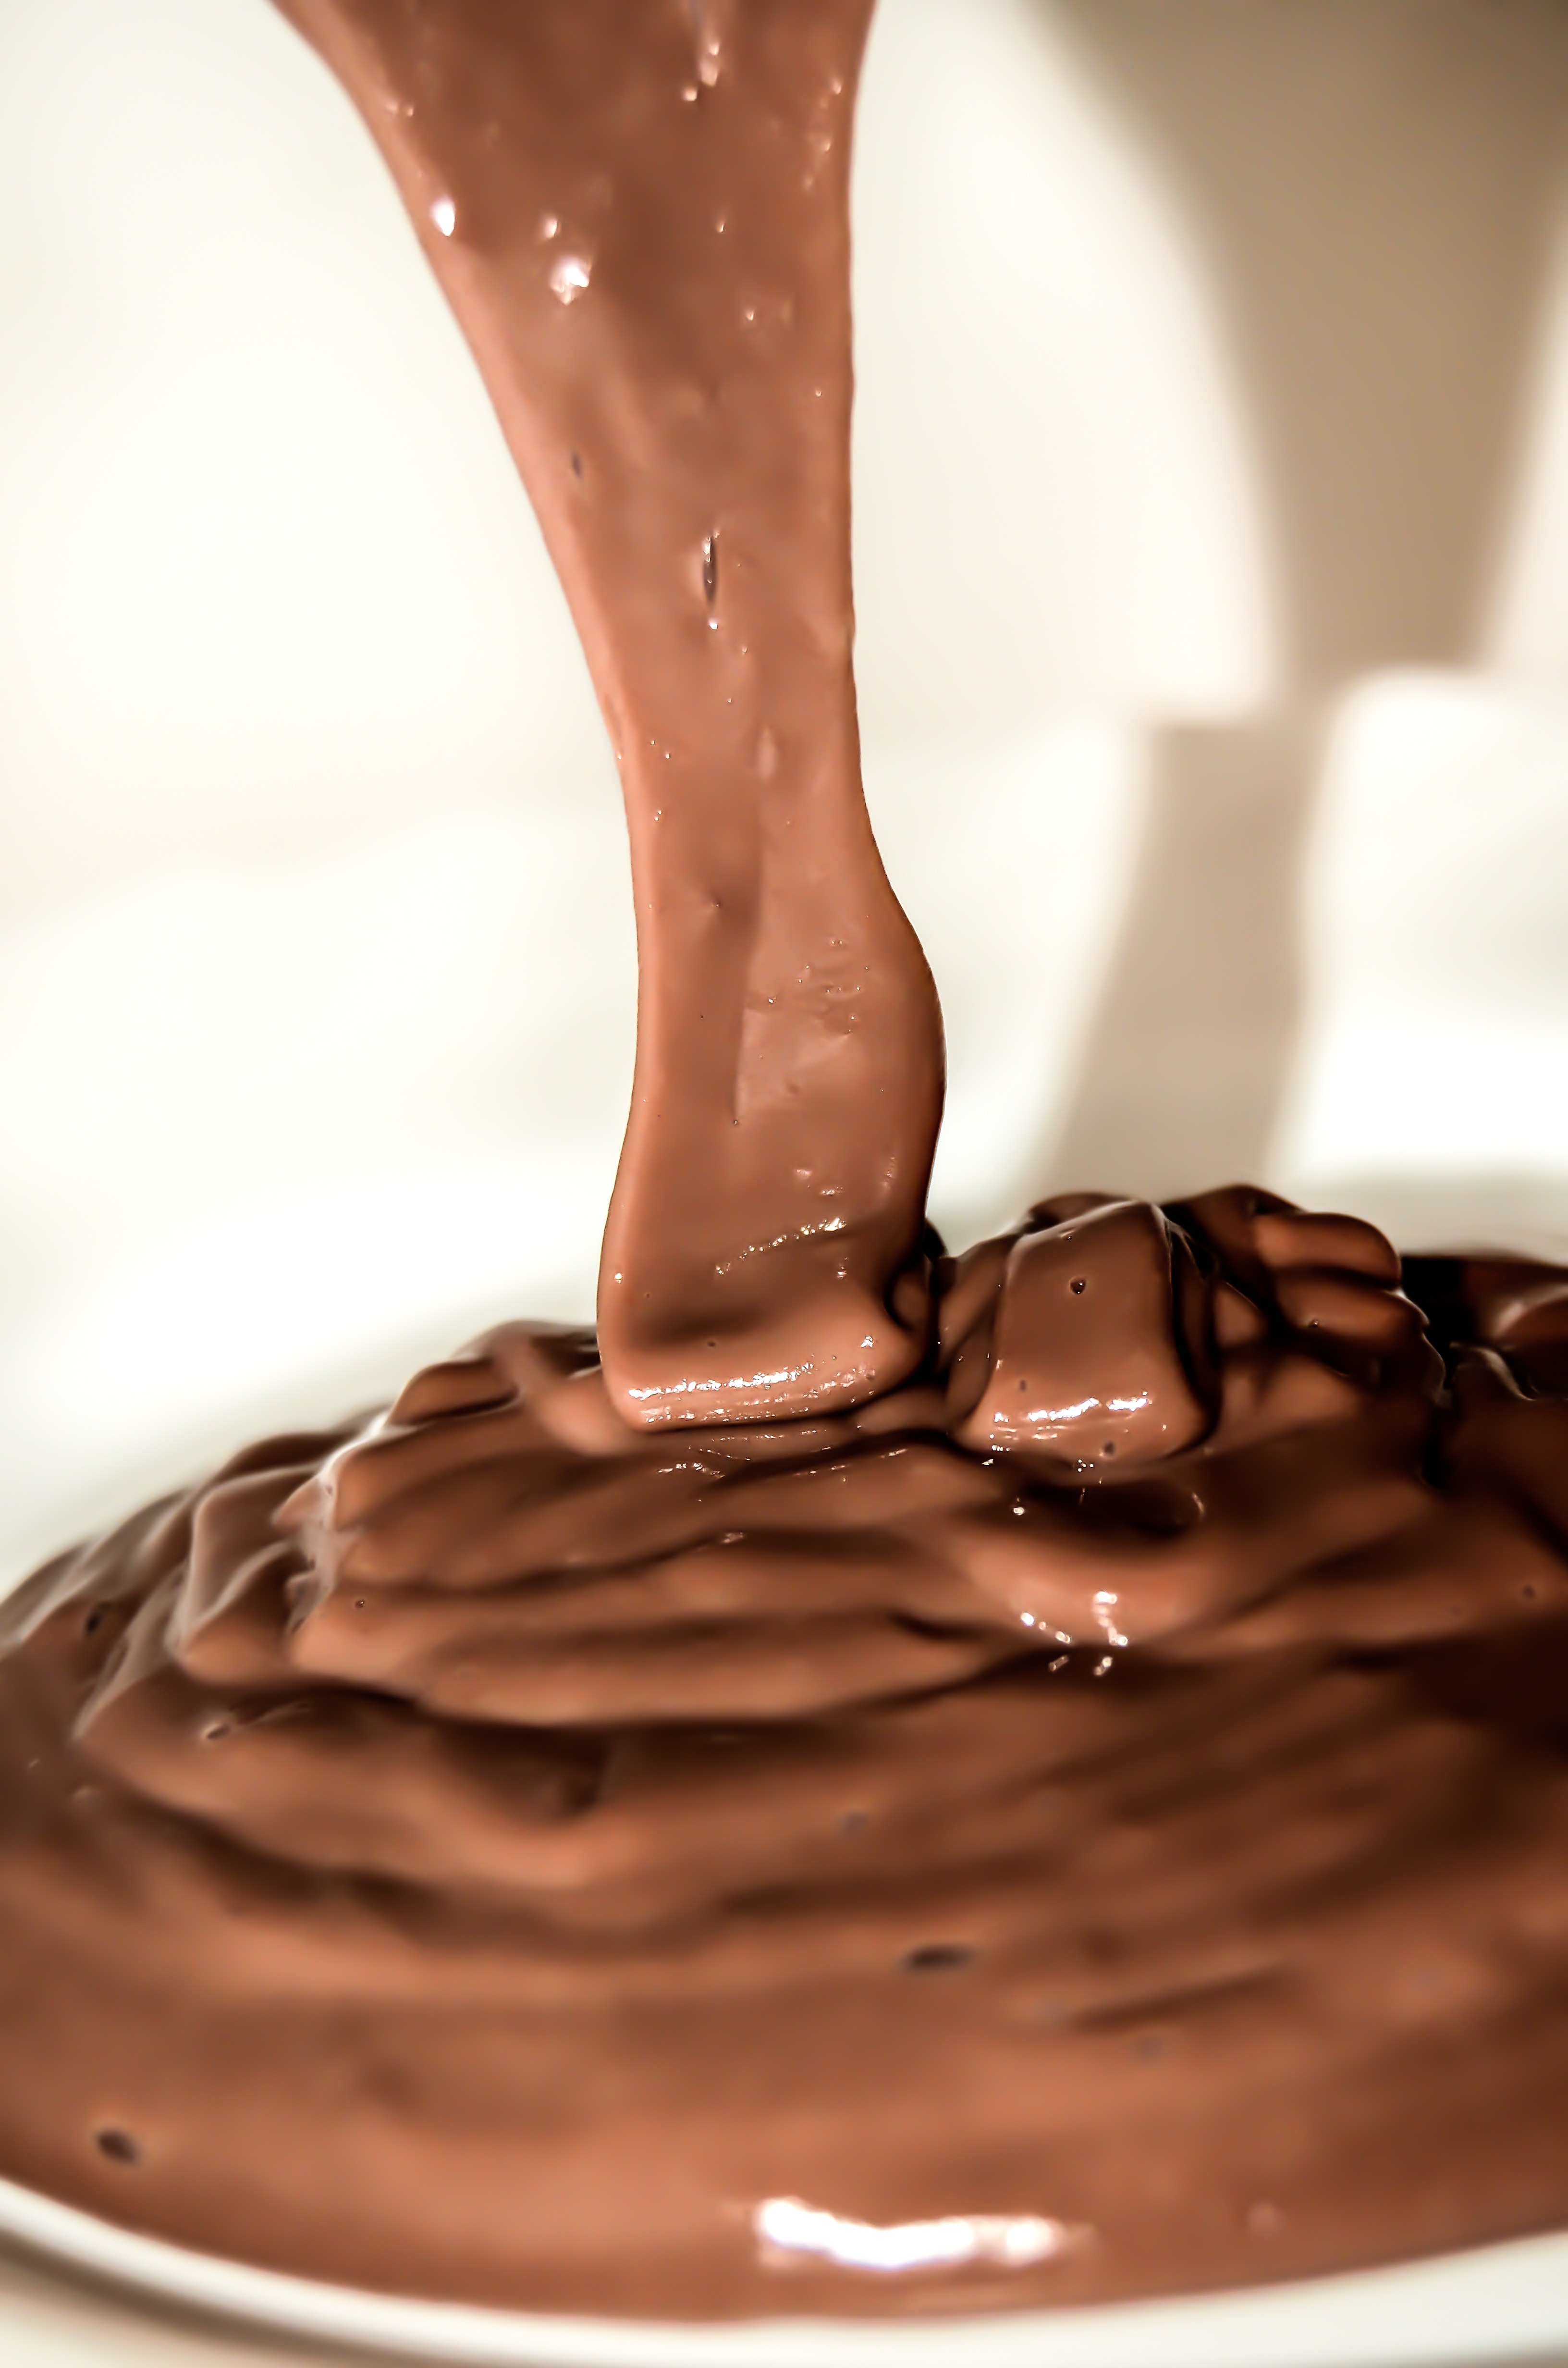
sweet, food, chocolate, baking, dessert, chocolate cake, sweet dish, eating, sweets, icing, flavor, pudding, chocolate ice cream, the sweetness, buttercream, ganache, sachertorte